89th (Cinque Ports) Heavy Anti-Aircraft Regiment, Royal Artillery

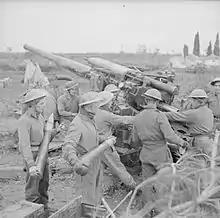
A 3.7-inch gun in action in Italy

The "Official History" records that the AA artillery in Tobruk was 'incessantly in action against attacks of all kinds, from all heights, but especially by dive-bombers'. The Royal Artillery historian notes that these "Stuka" attacks concentrated on gun positions, which was a serious threat to HAA sites, whose instruments could not cope with the rapid height changes. The gunners devised a tactic of opening fire with short Fuzes just before the dive started, to force the pilots to fly through a ring of bursts. The battery cooks, drivers and clerks then joined in, firing machine-guns and captured 20mm Breda guns. This aggressive method was known as 'Porcupine', and was so effective that the "Luftwaffe" changed to high-level bombing. Each mobile HAA troop established at least one alternative site and the guns were regularly switched between them, the empty sites being rigged up as dummies. The two available gun-laying (GL) radar sets had to be positioned away from the vulnerable gun sites and used for early warning to supplement the single RAF radar, and a ring of searchlights operated round the harbour at night. Harbour defence was by pre-arranged barrages by five of the six HAA troops, the sixth troop remaining on watch for other raiders. 4th AA Brigade recorded that there was a steady decline in numbers of aircraft attacking as the siege went on, with the attackers switching to high-level and night attacks. In the last two months of the siege, troops of HAA guns took it in turn to move out to the perimeter and take on ground targets under the control of 9th Australian Division. Their long-range harassing fire made up for the shortage of medium artillery. After Tobruk was relieved in November 1941, 51 HAA Rgt and 235 HAA Bty were withdrawn to Palestine for rest and reorganisation.